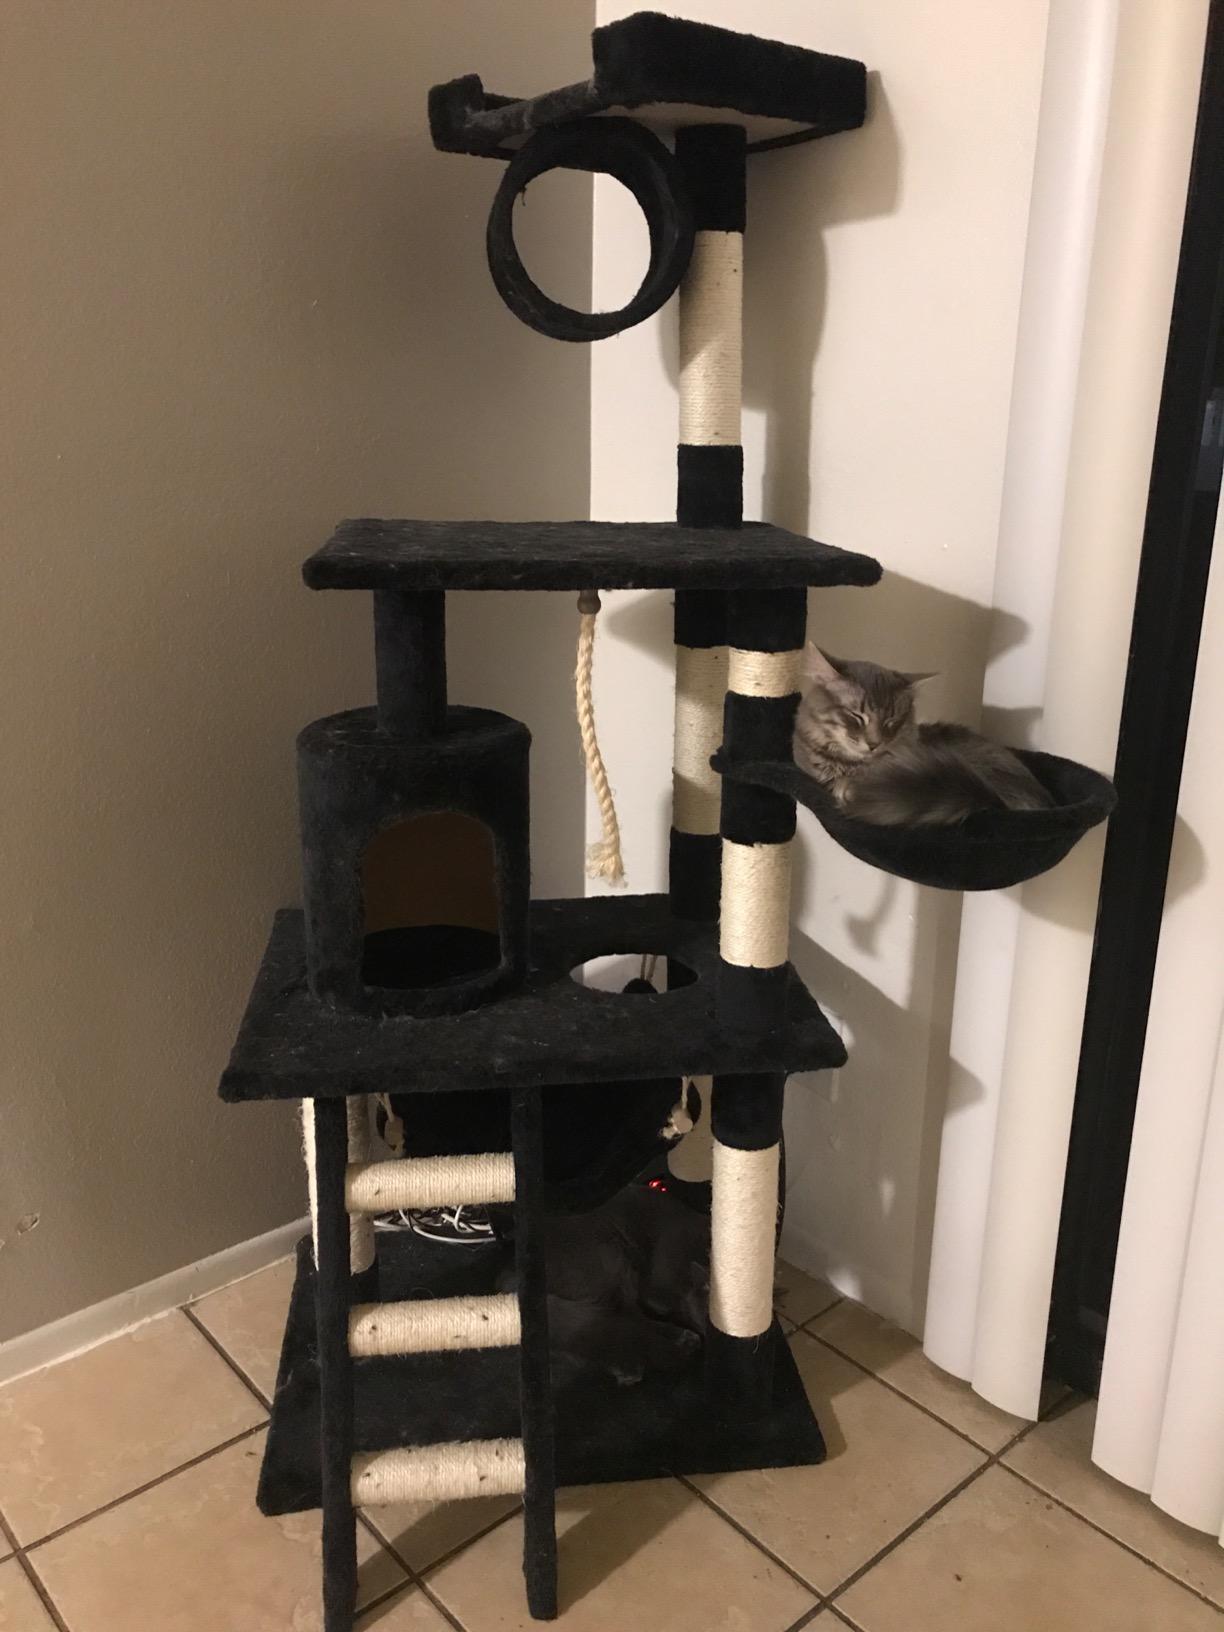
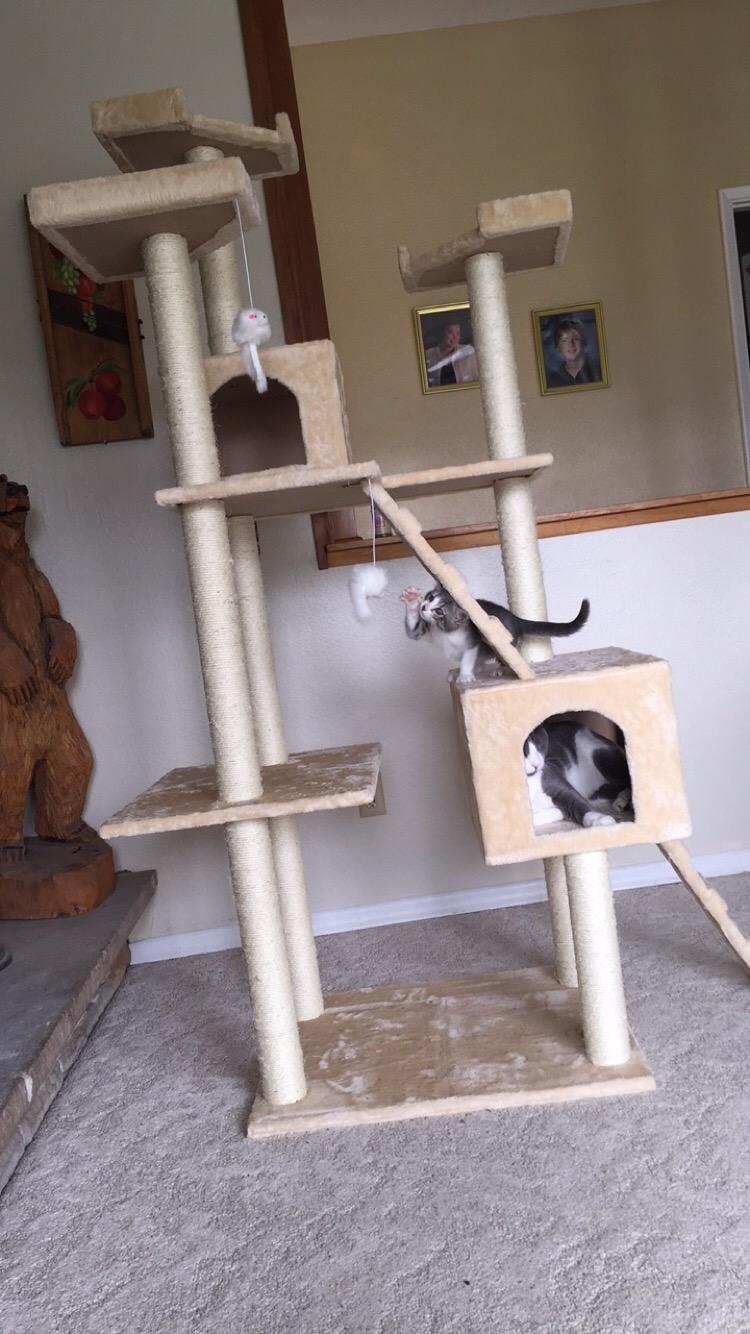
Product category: items_cat tree
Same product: no